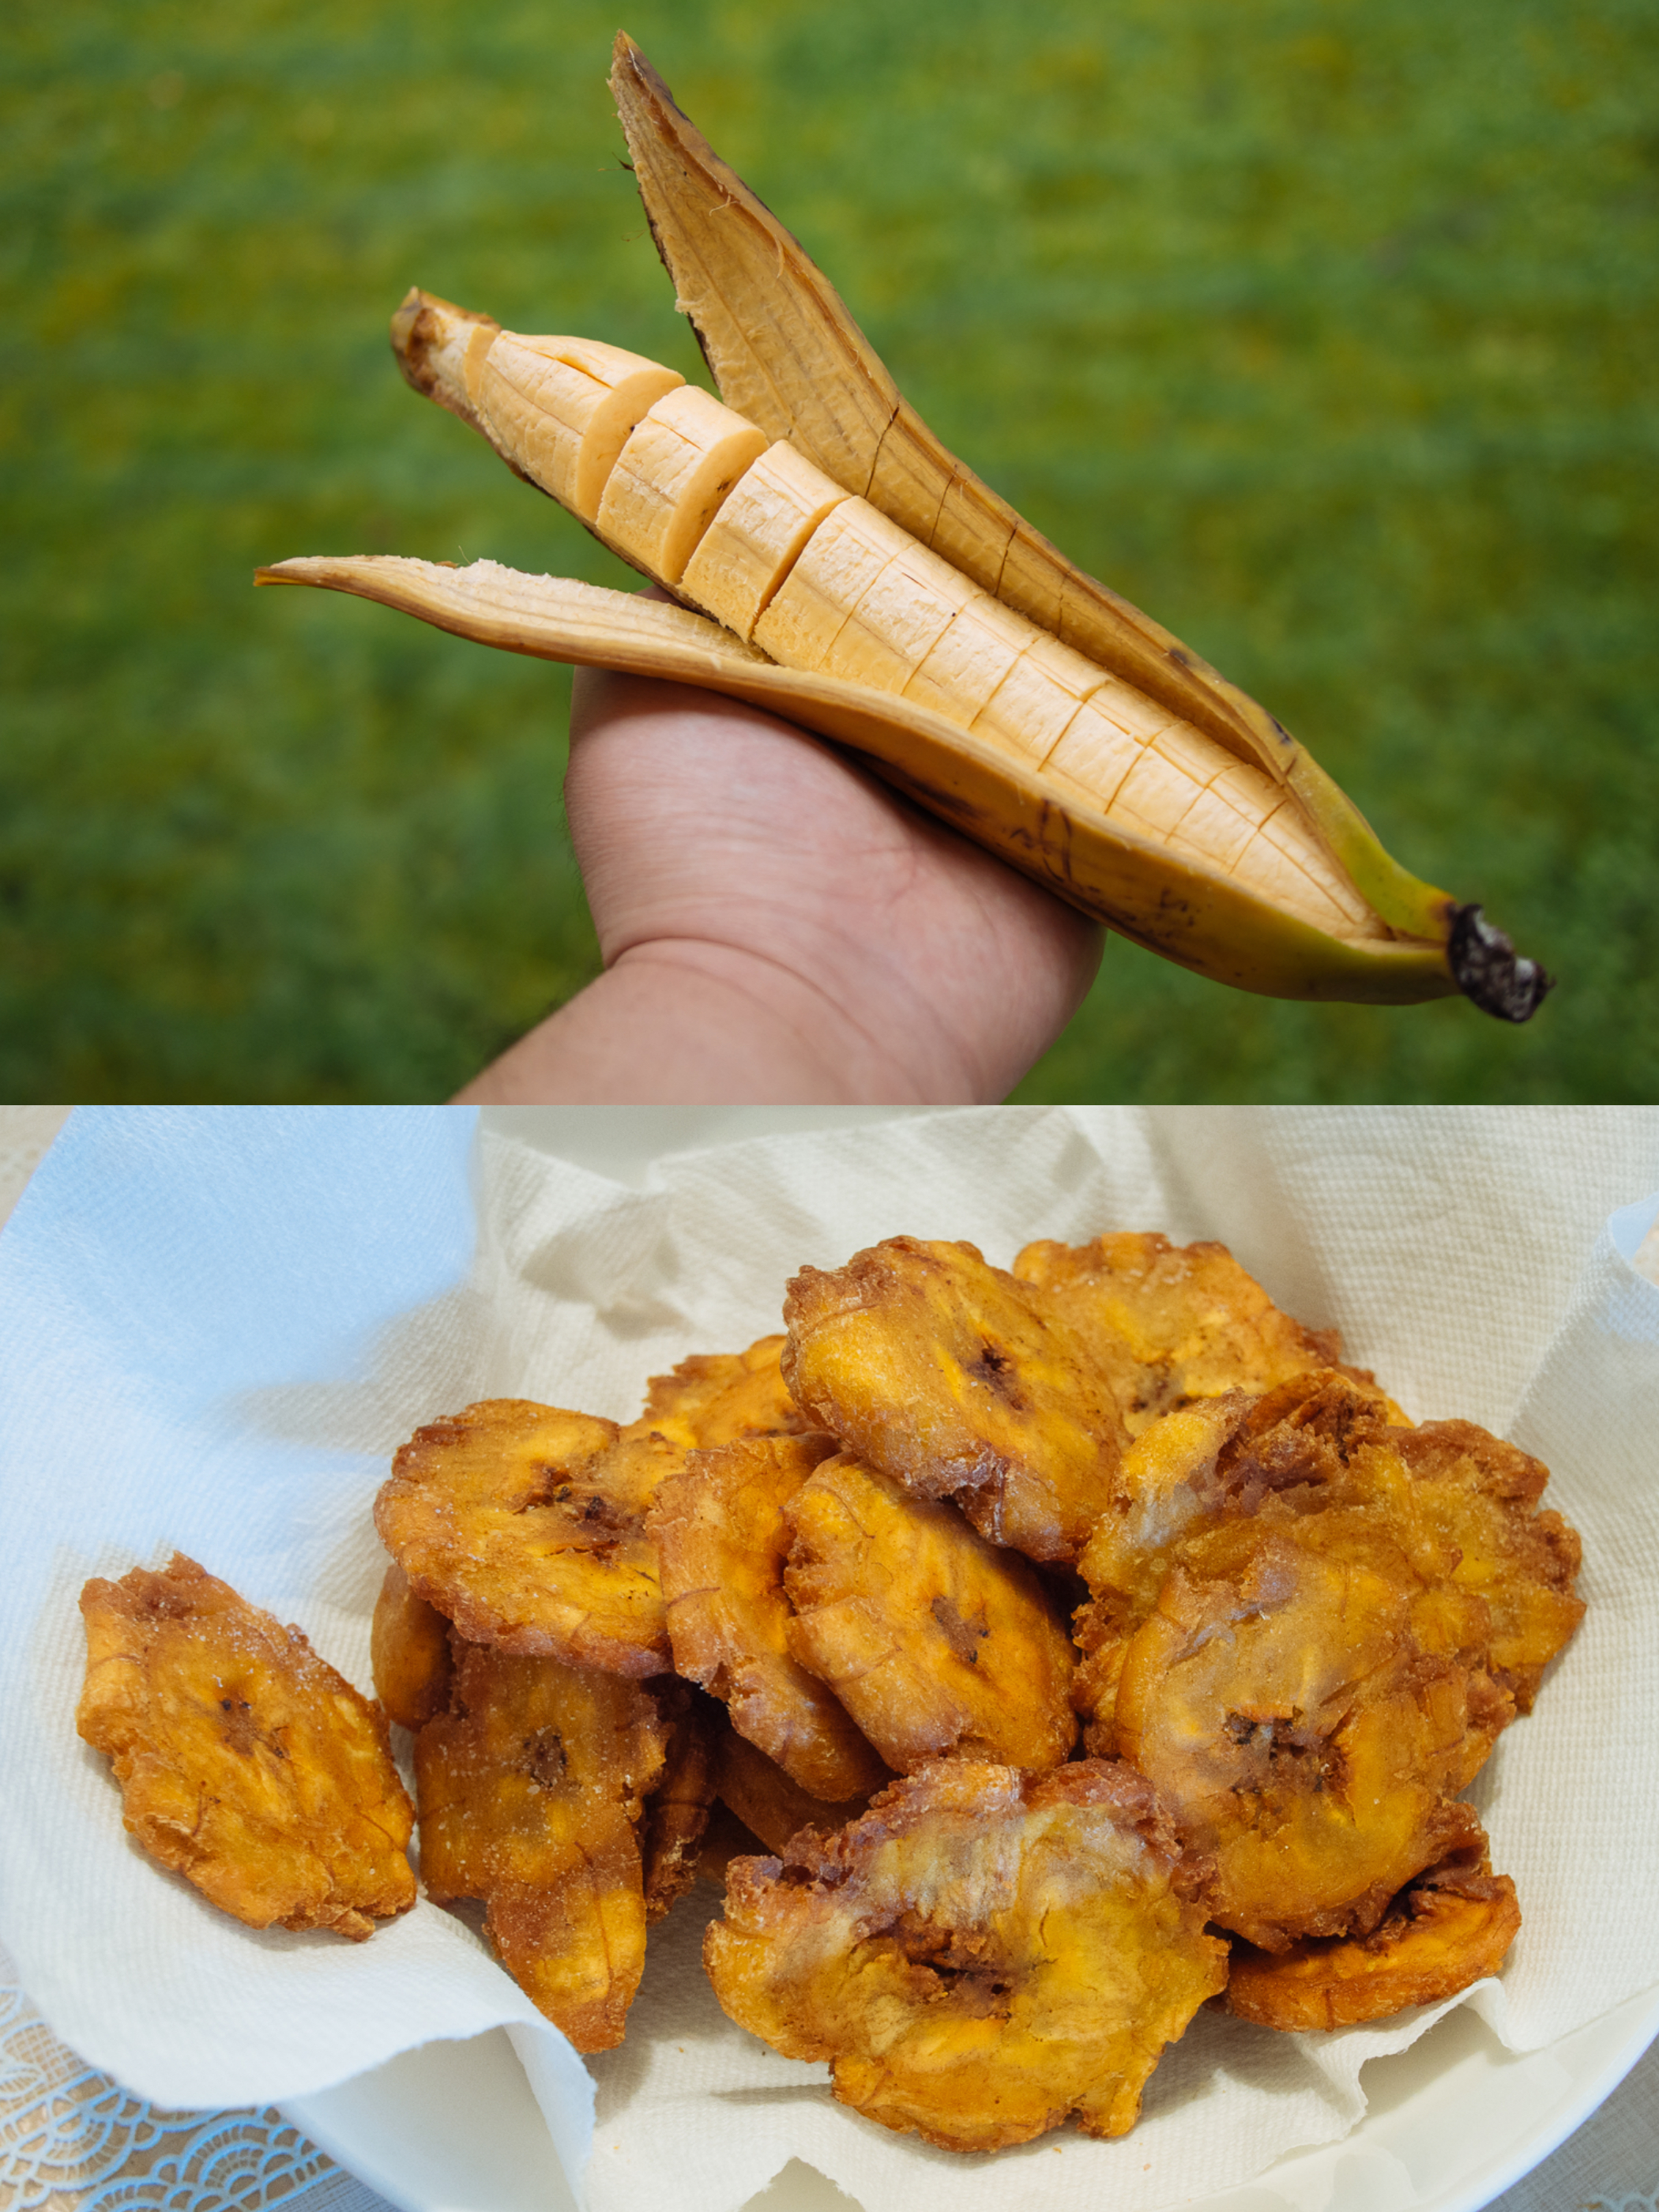
dish, food, produce, seafood, fish, meat, cuisine, asian food, crispy, plantain, platano, friedbanana, tostones, french fries, fried food